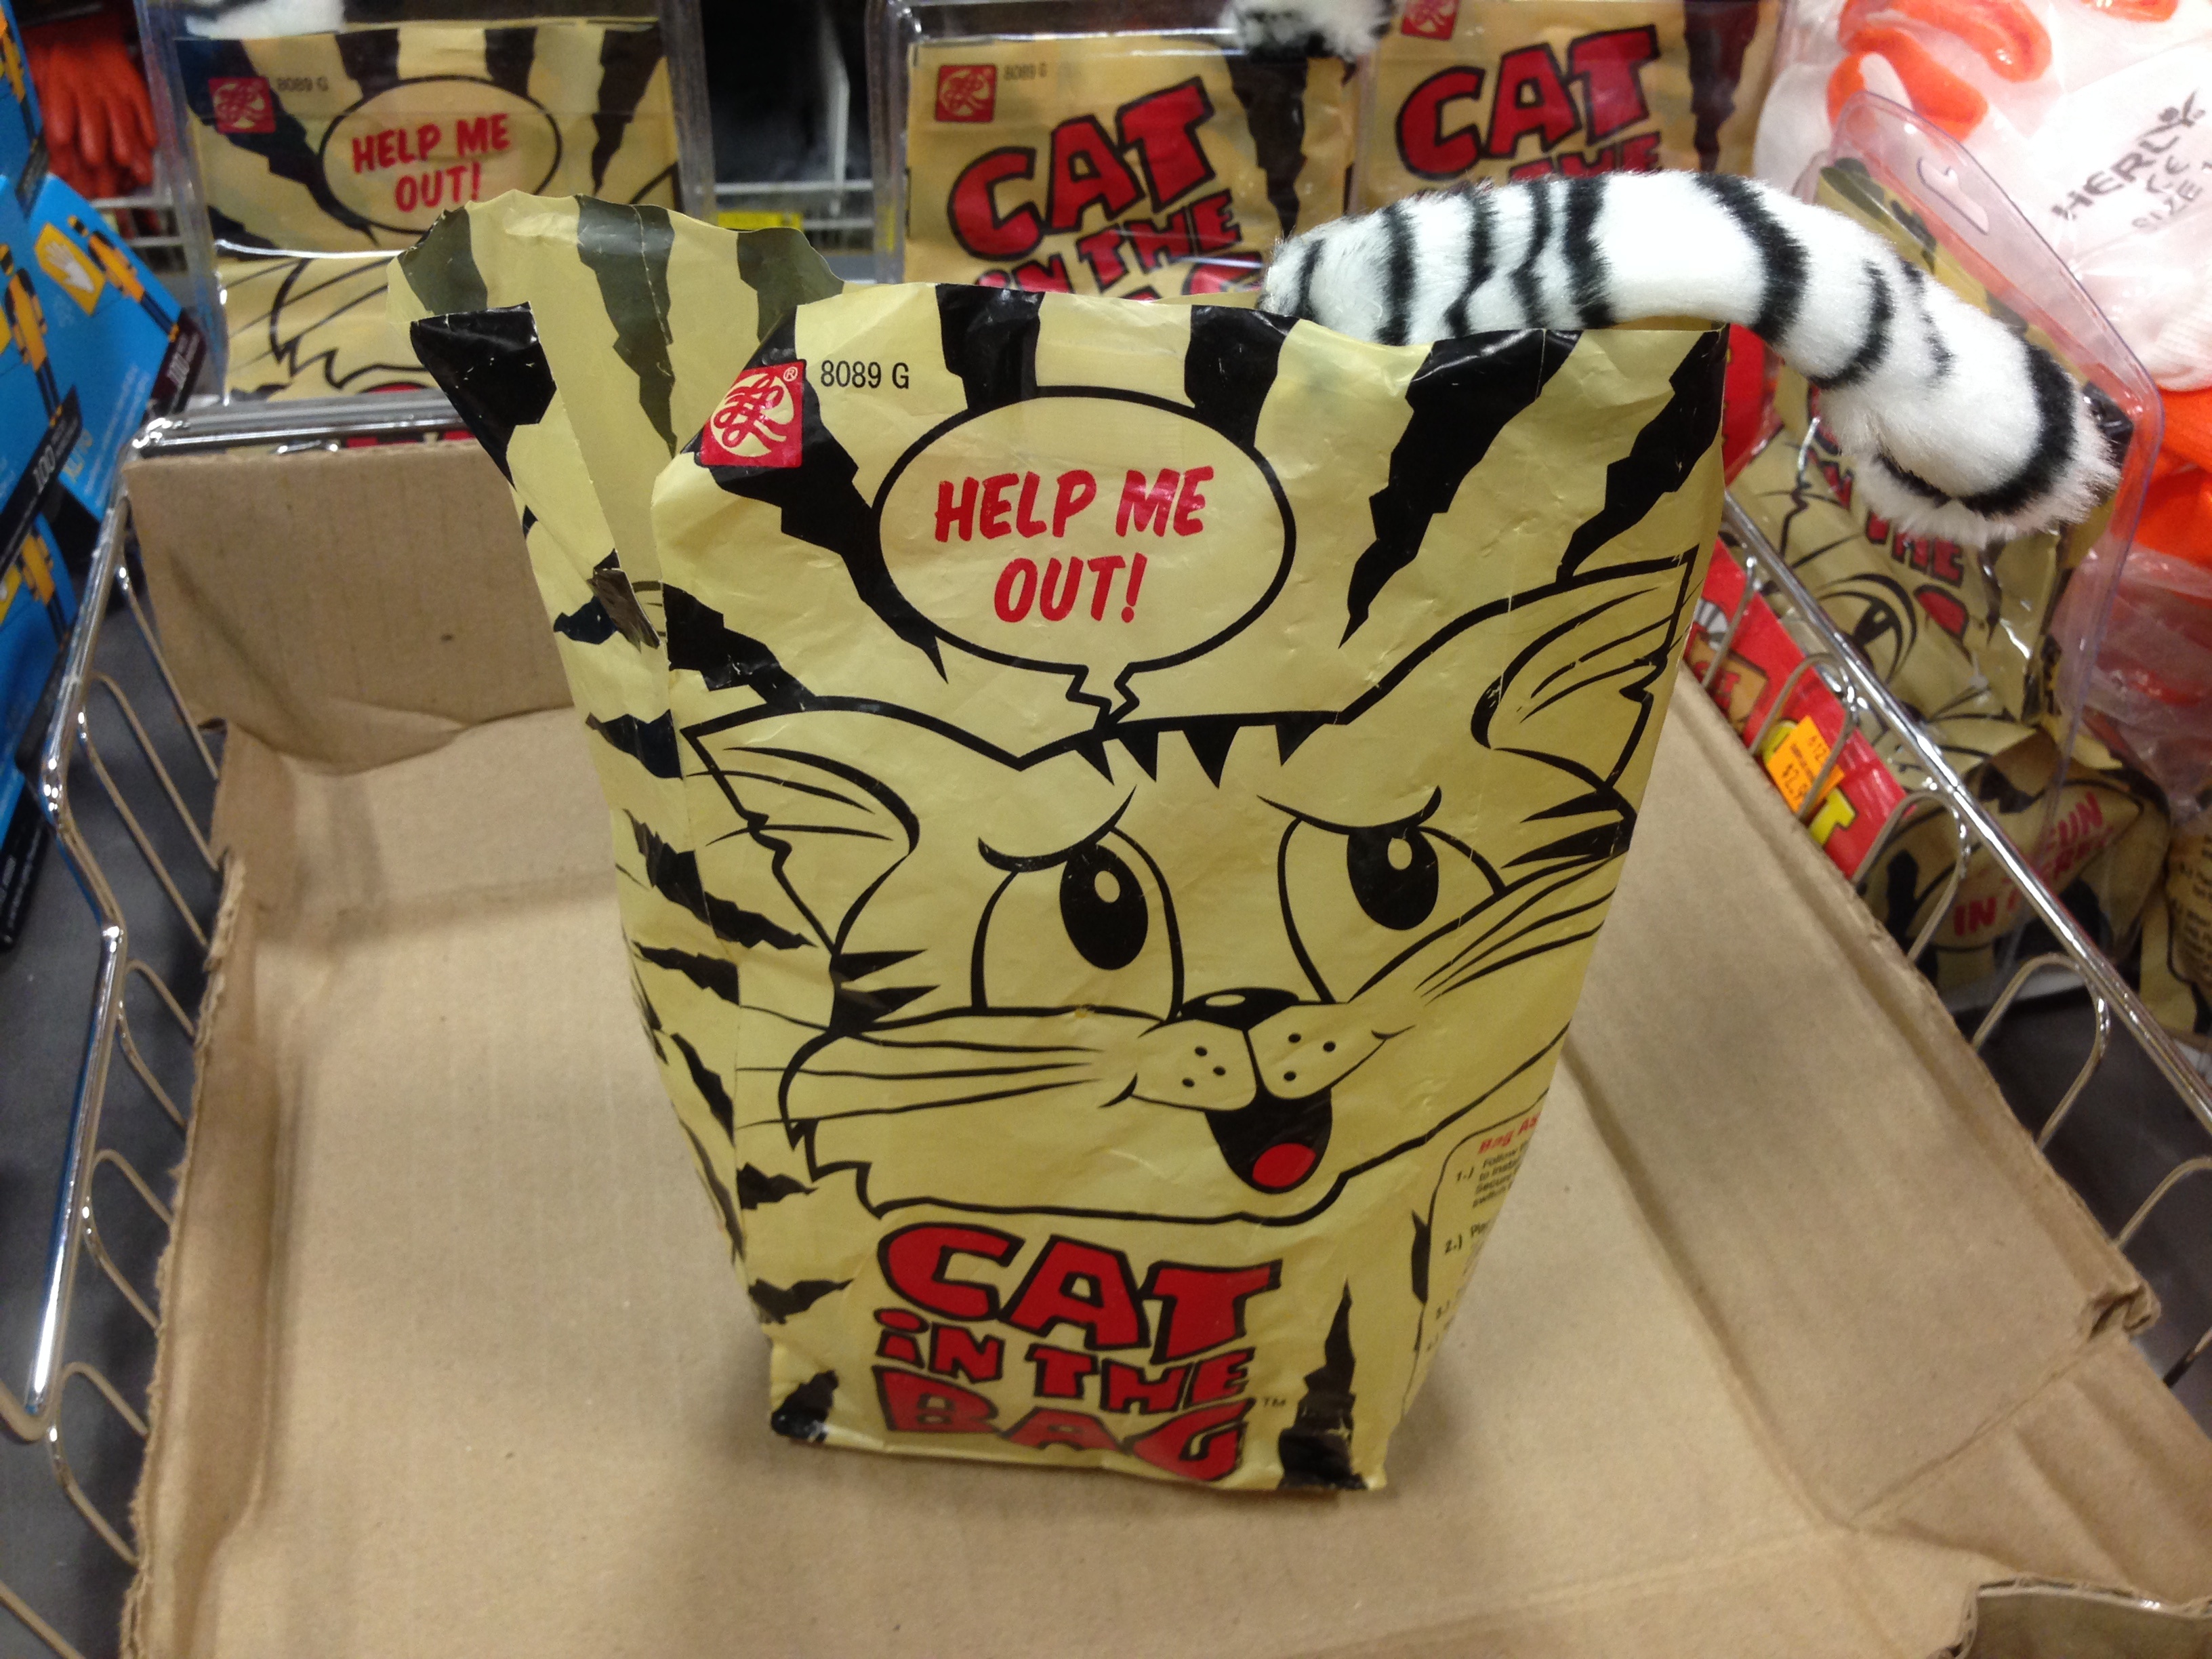
cat, clothing, art, comics